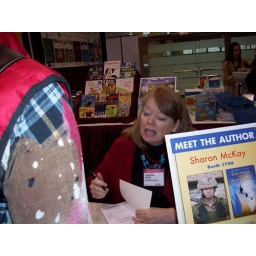
Sharon McKay enthusiastically signs copies of her book THUNDER OVER KANDAHAR at the OLA conference in Feb. 2011.